Heinrich Benno Möschler

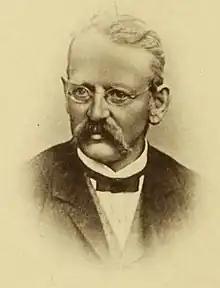
Heinrich Benno Möschler

Heinrich Benno Möschler (28 October 1831, in Herrnhut – 21 November 1888, in Kronförstchen, near Bautzen) was a German entomologist who specialised in Lepidoptera.